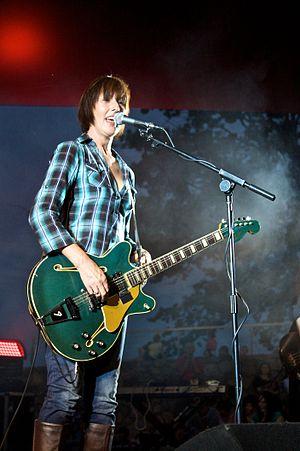
La Fender Coronado est une guitare électrique à corps creux possédant deux échancrures. Cet instrument présenté au public en 1965 est fabriqué par les usines Fender. Le concept de la Coronado est nouveau pour la firme Fender qui est reconnue pour la production de guitares solid body.